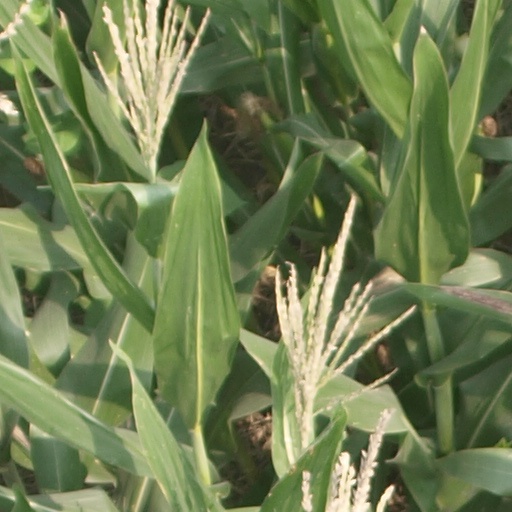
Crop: maize; corn